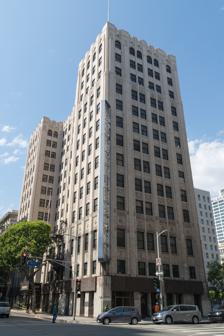
Building: Garfield Building (Los Angeles)
Country: United States of America
Year built: 1930
The Garfield Building is a thirteen-story Art Deco style historic structure in Los Angeles , California . Designed by American architect Claud Beelman , construction lasted from 1928 to 1930. It is listed on the National Register of Historic Places . United States historic place Garfield Building U.S. National Register of Historic Places Los Angeles Historic-Cultural Monument No. 121 Garfield Building, 2017 Location 403 W. 8th St. Los Angeles, California 90014 Architect Claud Beelman Architectural style Art Deco NRHP reference No. 82002191 LAHCM No. 121 Significant dates Added to NRHP June 25, 1982 Designated LAHCM March 17, 1982 34°02′41″N 118°15′22″W / 34.04481221°N 118.25598836°W / 34.04481221; -118.25598836 Architecture and history Garfield Building entrance. In addition to the detailed ornamentation around the street-level entry way, the Garfield Building has an art deco lobby. It was a working office building for many years, but has been empty since its sale in 1991. The building has 99,970 square feet (9,288 m 2 ) of rentable space for filming or other events. Located just off of South Hill Street at 403 West 8th Street, it is in the downtown Jewelry District , which in recent years, has had a revival, with lofts, artist's work spaces, and new shops, restaurants, and businesses around the Garfield. The main entrance is marked by an elaborate wrought iron entrance canopy above and a terrazzo sidewalk below. Floral and grapevine patterns decorate the open grillwork above the entrance. The lobby is graced with polished nickel fittings, elegant display cases, and Gothic-style chandeliers in tones of gold and silver. The walls and floors of the lobby are clad in alternating bands of black and purple marble, and the twenty-foot lobby ceiling has a low bas relief pattern in plaster. The building was sold in 1991 and since then has been vacant. The Los Angeles Downtown News named the building one of the "Ten Worst Eyesores" of downtown Los Angeles. It has been declared as Los Angeles Historic-Cultural Monument No. 121 . In March of 2023, the building was sold for $19 million to a Bay Area firm that plans to turn the Garfield into a boutique hotel . References